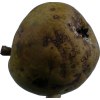
Label: pear